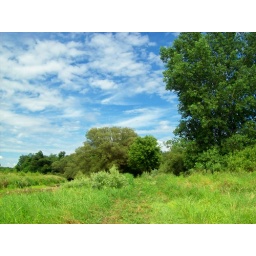
How come all this blue sky is around me, and you found me.